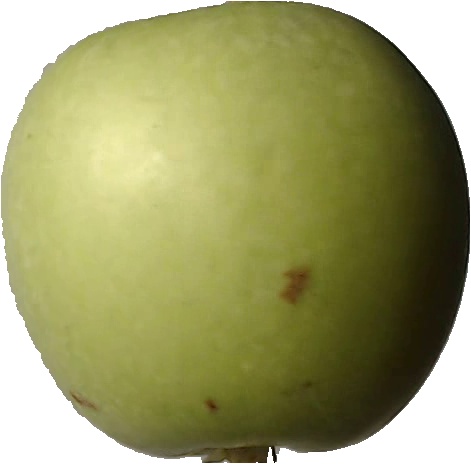
Label: apple_granny_smith_1